Devonshire Street Tunnel

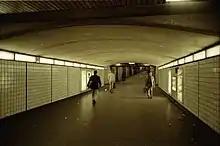
Devonshire Street Tunnel in the 1970s prior to redevelopment.

Opened in 1906 joining as a pedestrian continuation of Devonshire Street in the east to Lee Street in the west, it cut through what was the Devonshire Street Cemetery. In the early 1970s, the tunnel was refurbished with terrazzo panels and fluorescent lights and extended to the west under Railway Square. In 1985 murals of trains and railway infrastructure were painted on the walls of the tunnel.